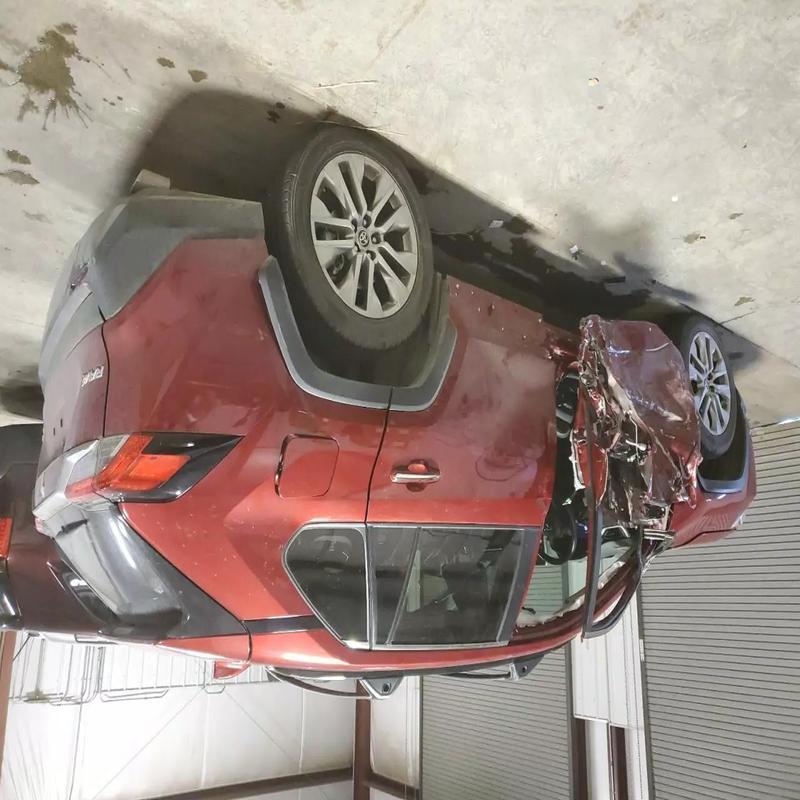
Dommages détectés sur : porte avant gauche, aile arrière gauche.
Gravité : majeur